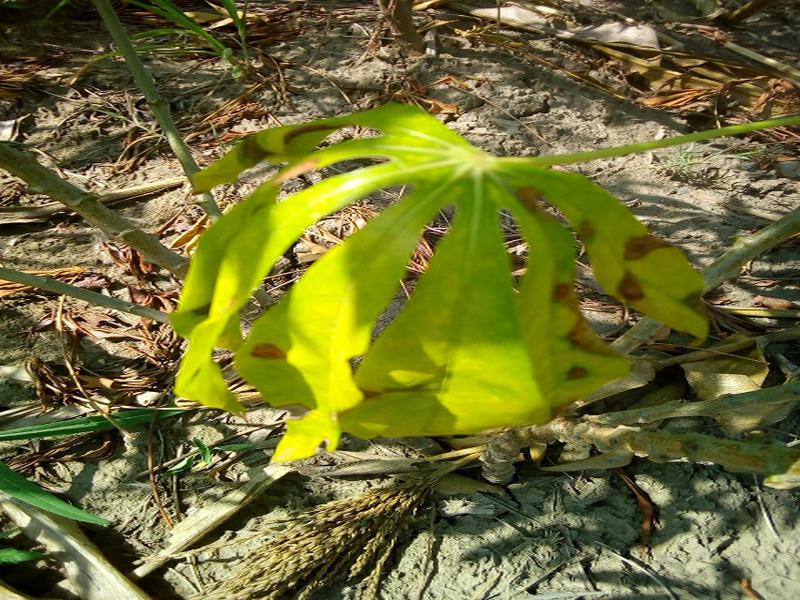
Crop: cassava
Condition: bacterial_blight